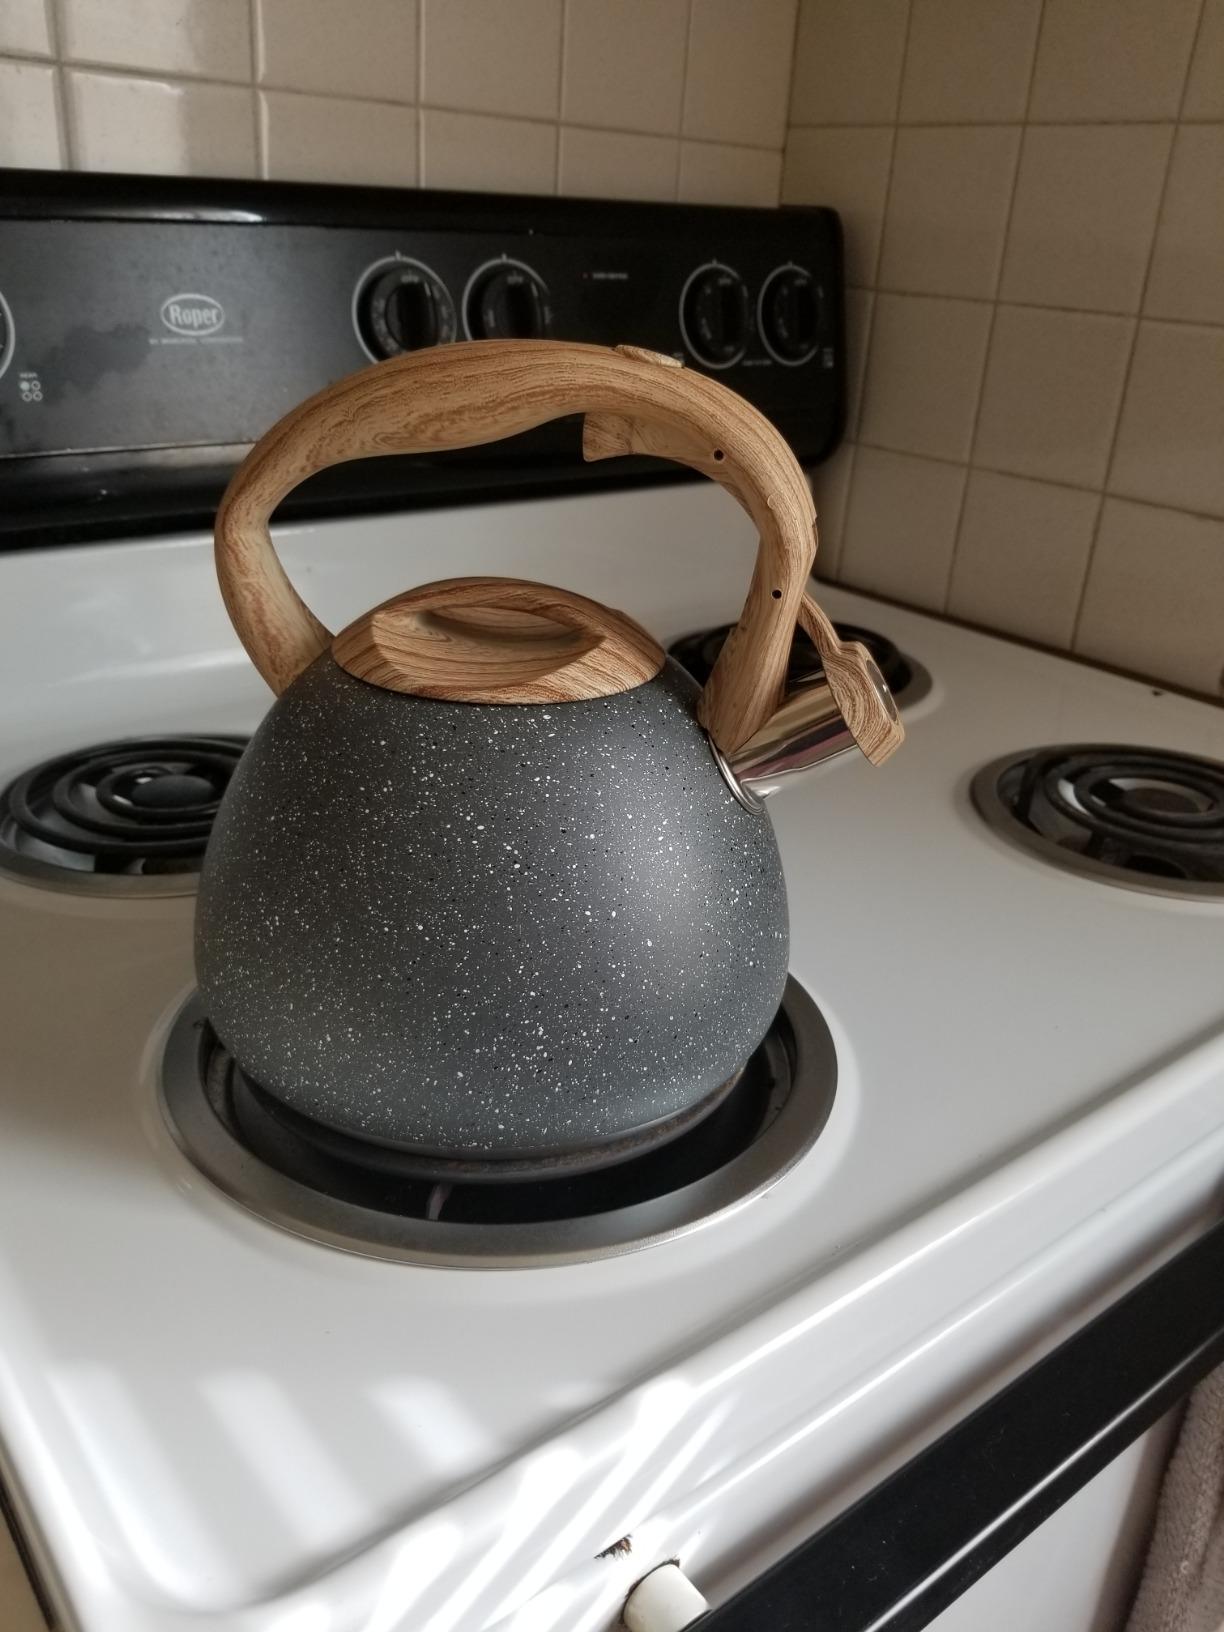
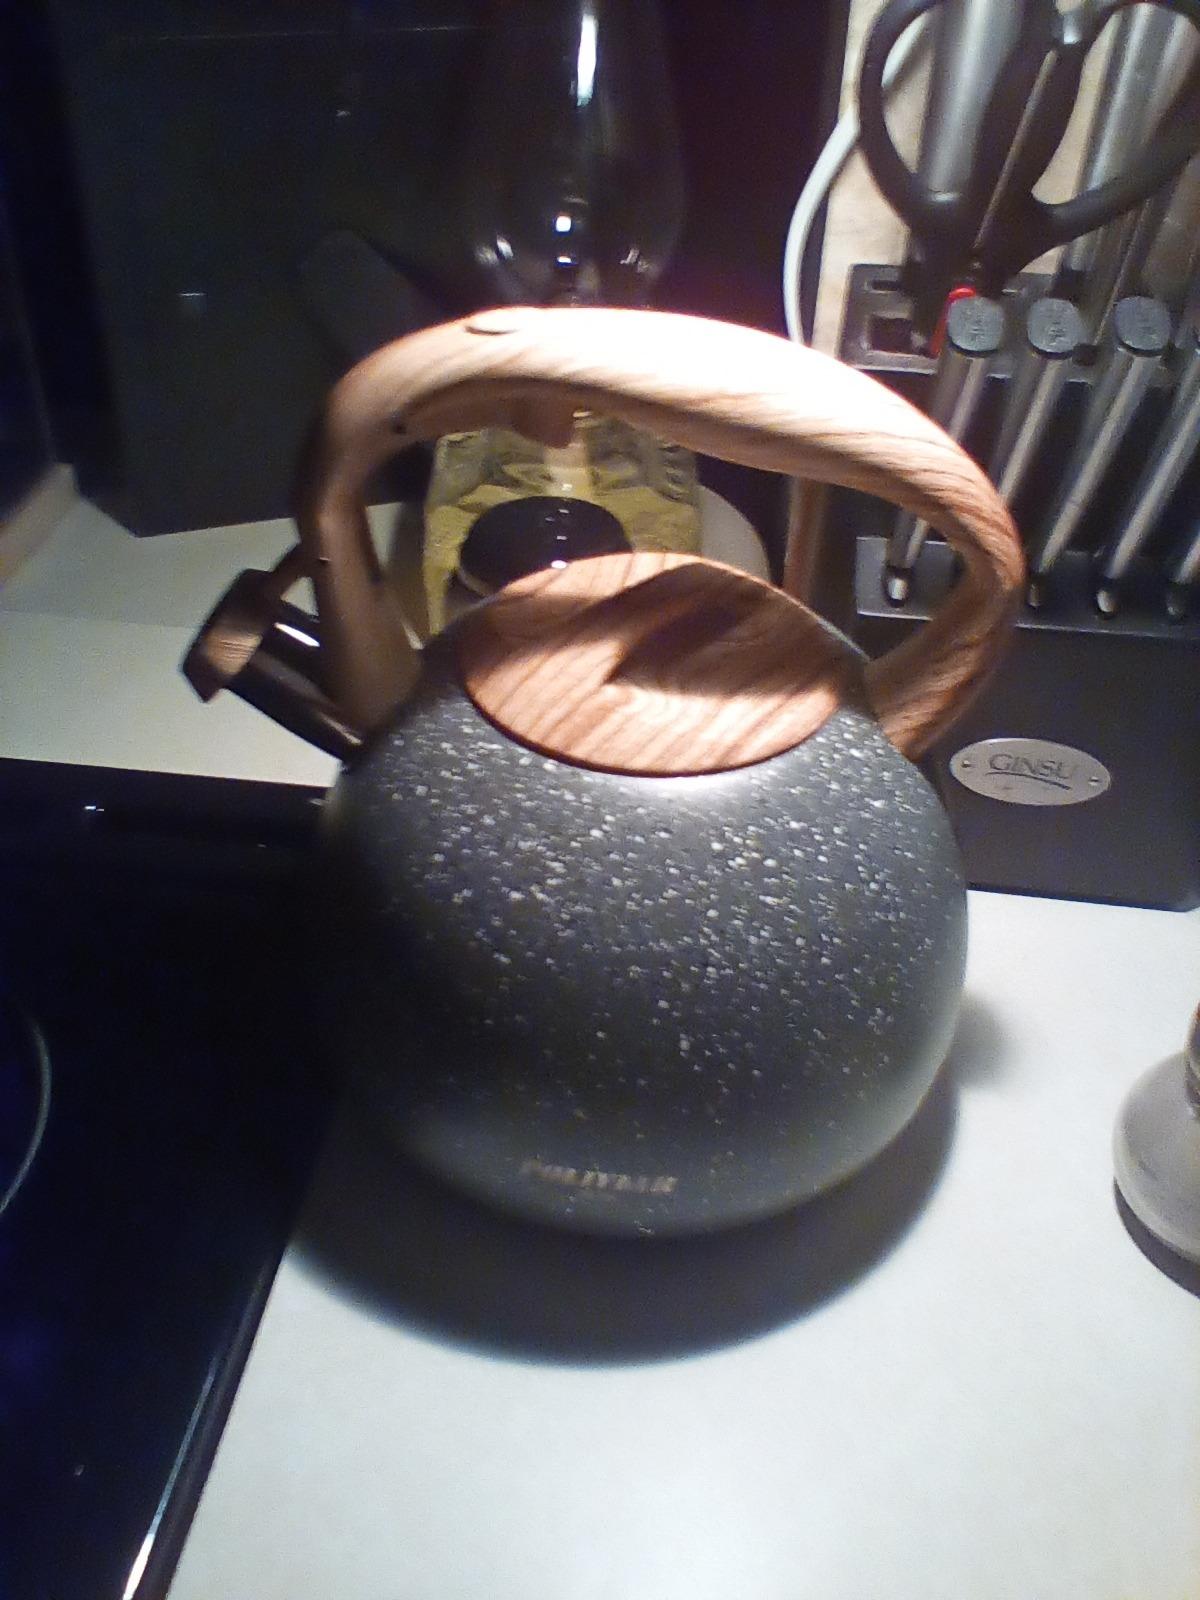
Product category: items_kettle
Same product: yes